Carnival

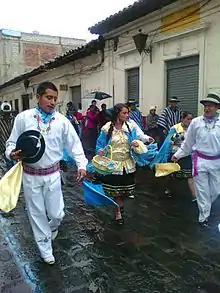
Parade in Latacunga, Ecuador

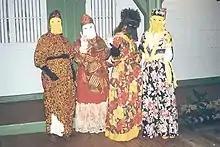
Four touloulous

Carnival was introduced by the Spaniards and incorporated elements from European cultures. It has managed to reinterpret traditions that belonged to Colombia's African and Amerindian cultures. Documentary evidence shows that Carnival existed in Colombia in the 18th century and had already been a cause for concern for colonial authorities, who censored the celebrations, especially in the main political centres such as Cartagena, Bogotá, and Popayán.